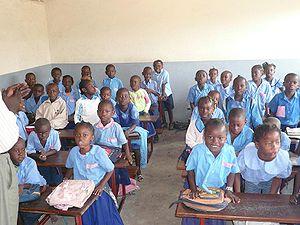
Élèves de l'école Sainte Rita